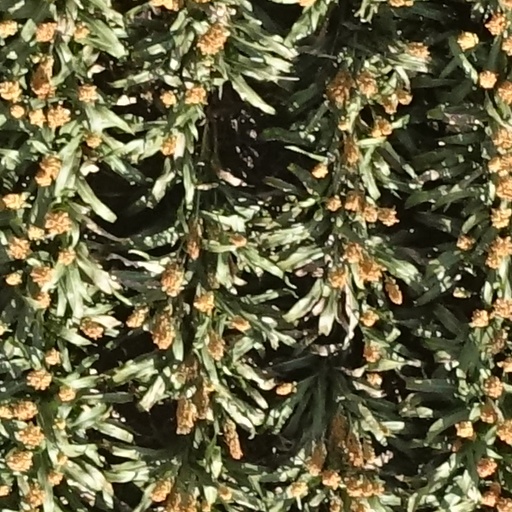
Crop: sorghum